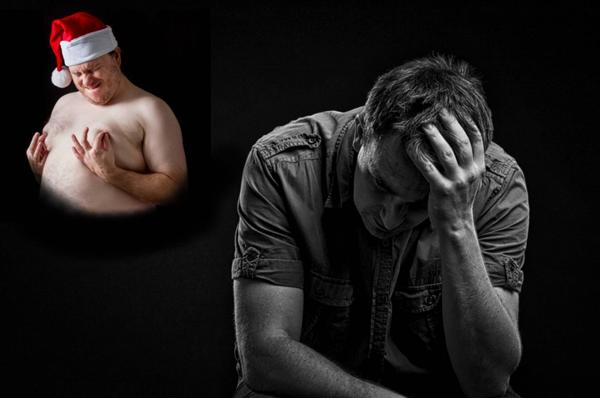
回答: SF映画「サタンの世界征服」をレンタルしたつもりが「サンタの性快性腹」だった